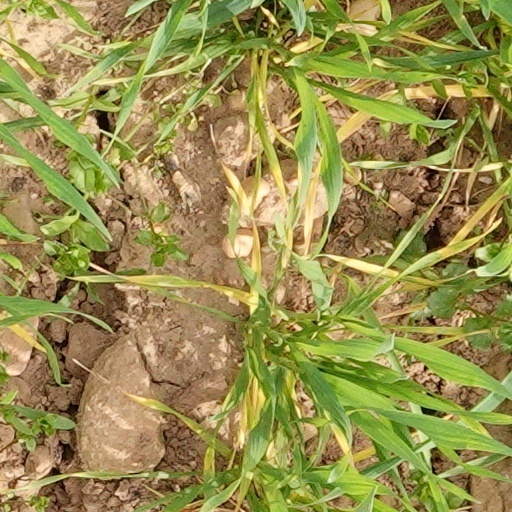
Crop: wheat